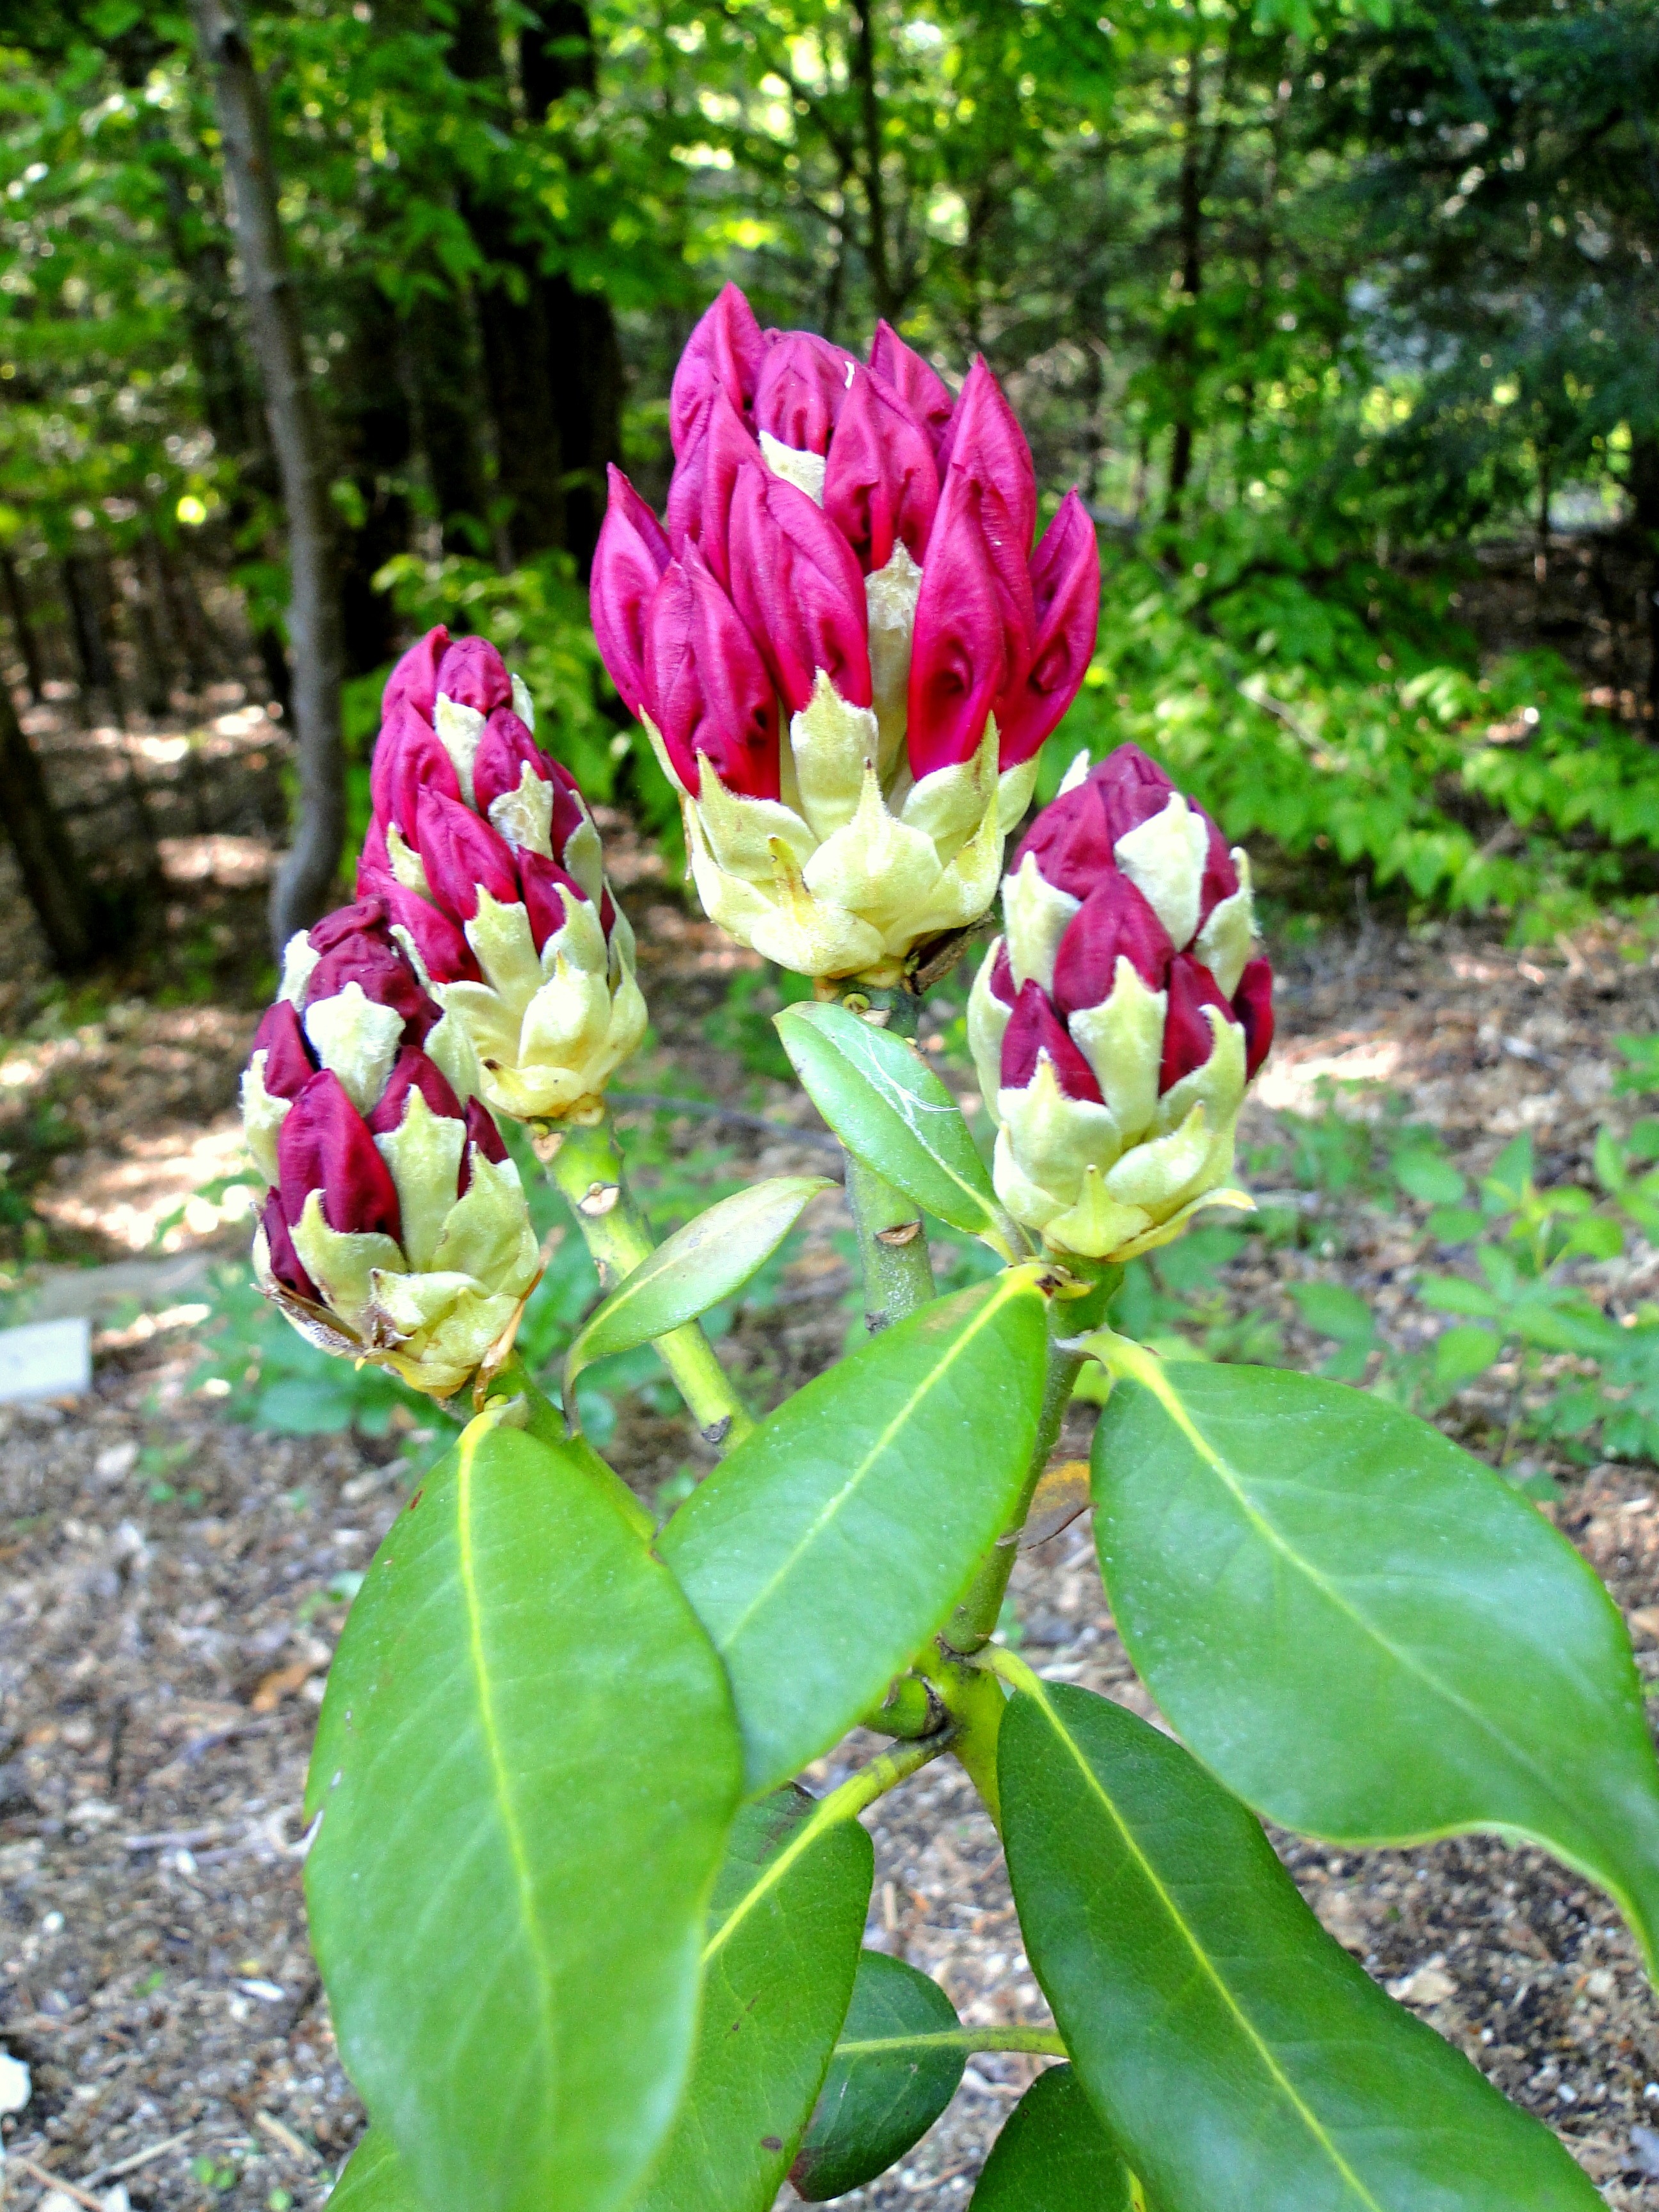
growth, plant, leaf, flower, bush, spring, red, botany, blooming, flora, flowers, shrub, buds, rhododendron, flowering, flowering plant, woody plant, land plant, rhodo